The Mountain Goats

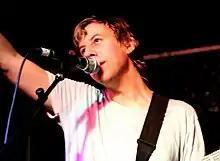
Record producer John Vanderslice in 2006

In 2004, the Mountain Goats released "We Shall All Be Healed". The album marked a number of changes for the Mountain Goats, as it was the first time Darnielle worked with producer John Vanderslice, and the first album of directly autobiographical material. "We Shall All Be Healed" chronicles Darnielle's life with a group of friends and acquaintances addicted to methamphetamine in Portland, Oregon, though the album is set in Pomona, California. The following year, the band's second Vanderslice-produced album, "The Sunset Tree", was released. Again autobiographical, Darnielle tackled the subject of his early childhood spent with an abusive stepfather. Darnielle had previously dealt with this subject in what he often refers to as the only "extensively autobiographical" song he had written before 2004, the 1999 unreleased song "You're in Maya". The Mountain Goats relocated to Durham, North Carolina in 2006, and issued "Get Lonely", which was produced by Scott Solter, who had worked with Vanderslice on engineering for prior Mountain Goats records.